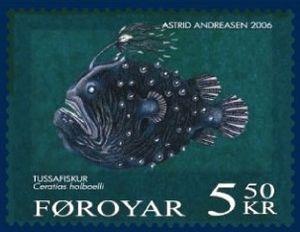
Ceratias holboelli est une espèce de poisson abyssal de la famille des Ceratiidae, présente dans tous les océans à des profondeurs allant de 1000 à 2000 mètres.